Trilobozoa

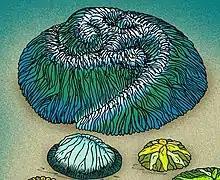
Tribrachidium heraldicum

Tribrachidium heraldicum is a small triradially symmetrical form often preserved on the base of sandstones and often show a three-lobed, circular animal preserved in it. The central part of "T. heraldicum" has three hooked ridges (or arms) that make up the lobes; the arms are covered by numerous branched furrows that were interpreted as tentacles.